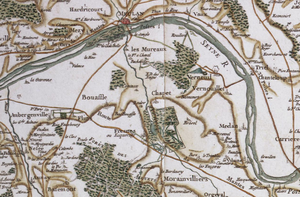
Carte de Cassini en couleur (feuilles gravées et aquarellées), issue de l’exemplaire dit de «
Les Mureaux est une commune du département des Yvelines, en région Île-de-France. Située en bord de Seine, en face de Meulan et de Hardricourt, la ville des Mureaux se trouve à 39 km à l'ouest de Paris.